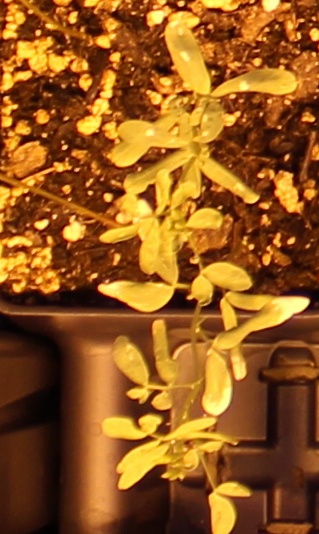
Label: Lentil